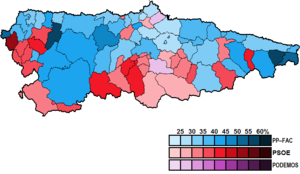
Les élections générales espagnoles de 2015 se sont tenues le dimanche 20 décembre 2015 afin d'élire les 350 députés et 208 des 266 sénateurs de la XIᵉ législature des Cortes Generales. 8 députés sont élus dans les Asturies.